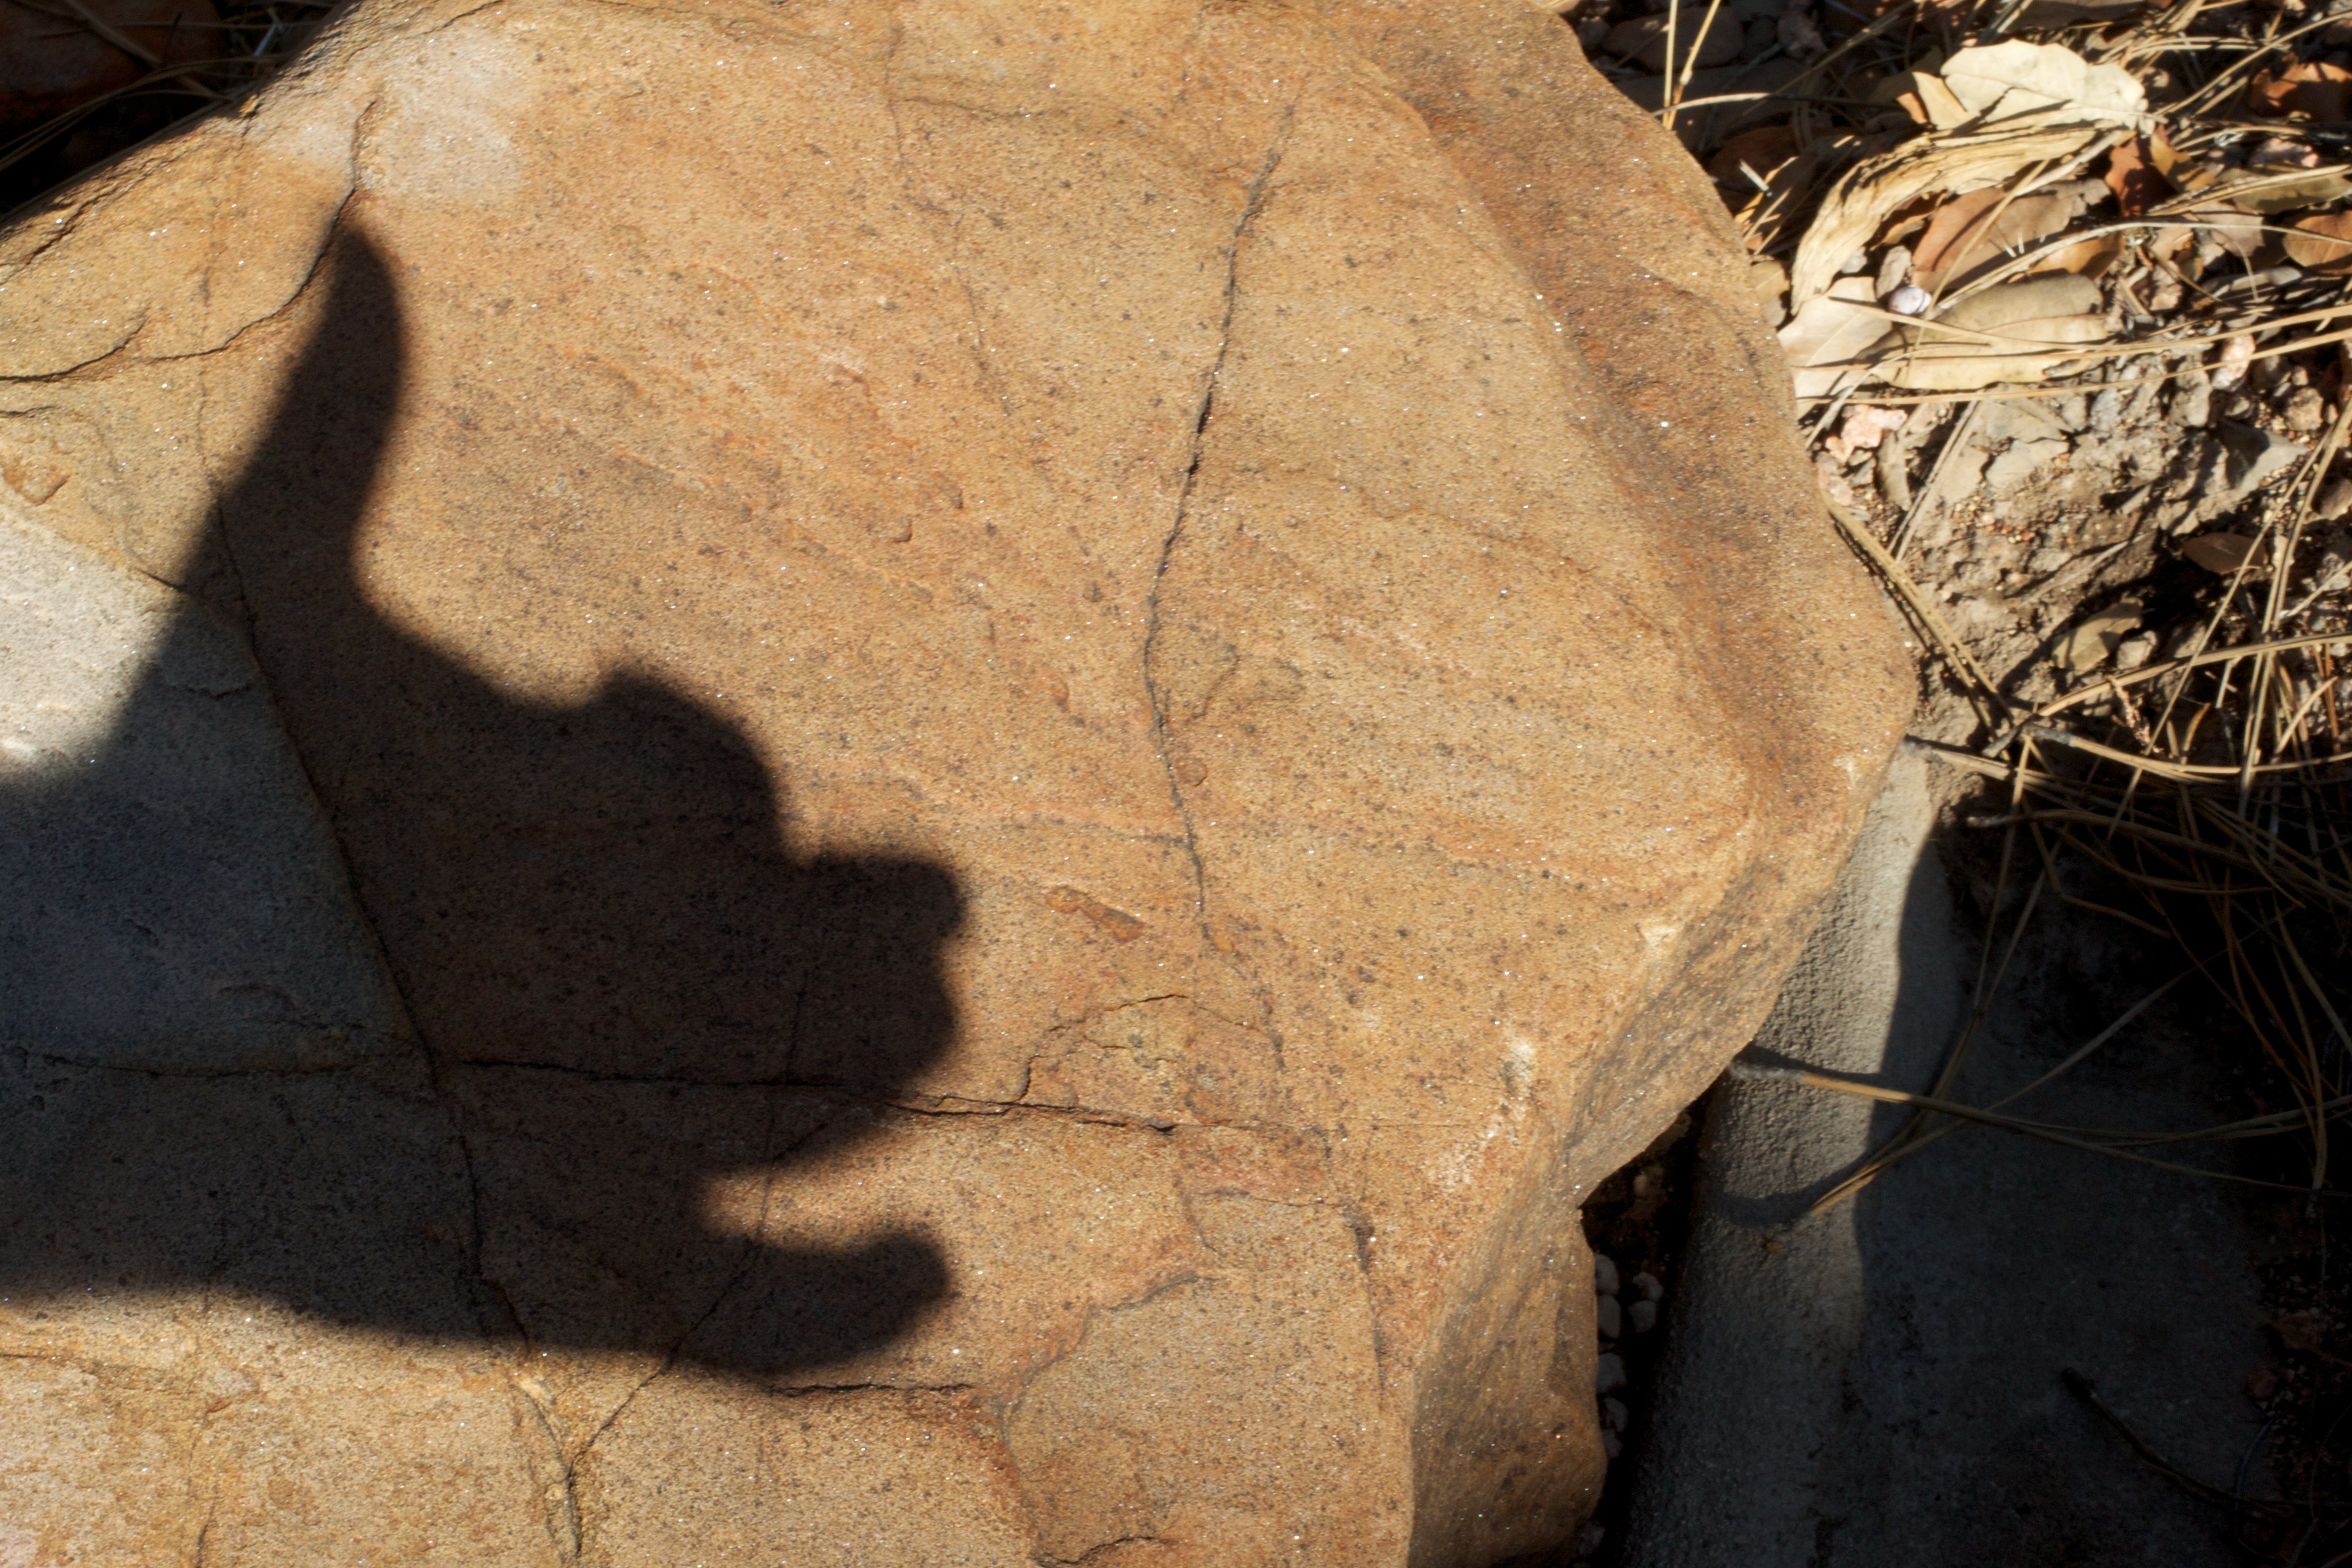
rock, wood, leaf, wall, material, sculpture, art, carving, ancient history